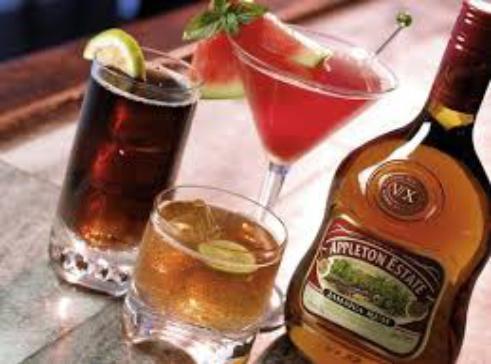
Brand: Appleton Estate
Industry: Food